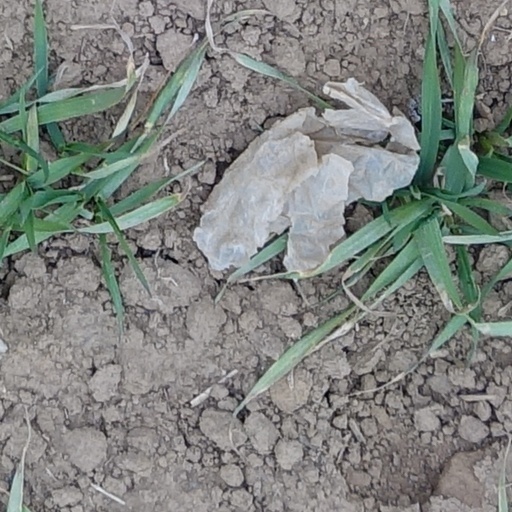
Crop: wheat